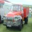
Label: truck